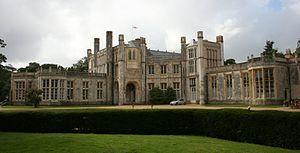
Le manoir ou présidial de Radeval, ou de Grand'Maison, est un ancien manoir qui était situé dans le hameau éponyme de la commune des Andelys, dans le département de l'Eure.